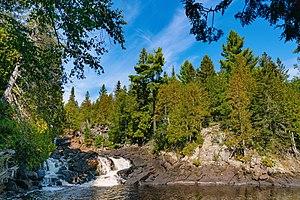
La rivière Manitou est un affluent du lac Supérieur, coulant sur 38,6 km